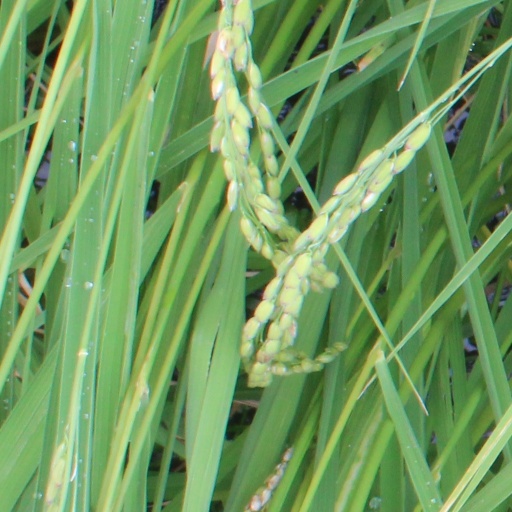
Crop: rice